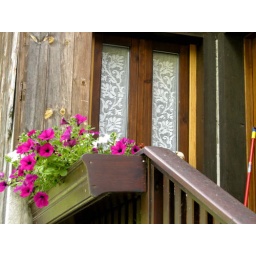
A tipical balcony in the mountains